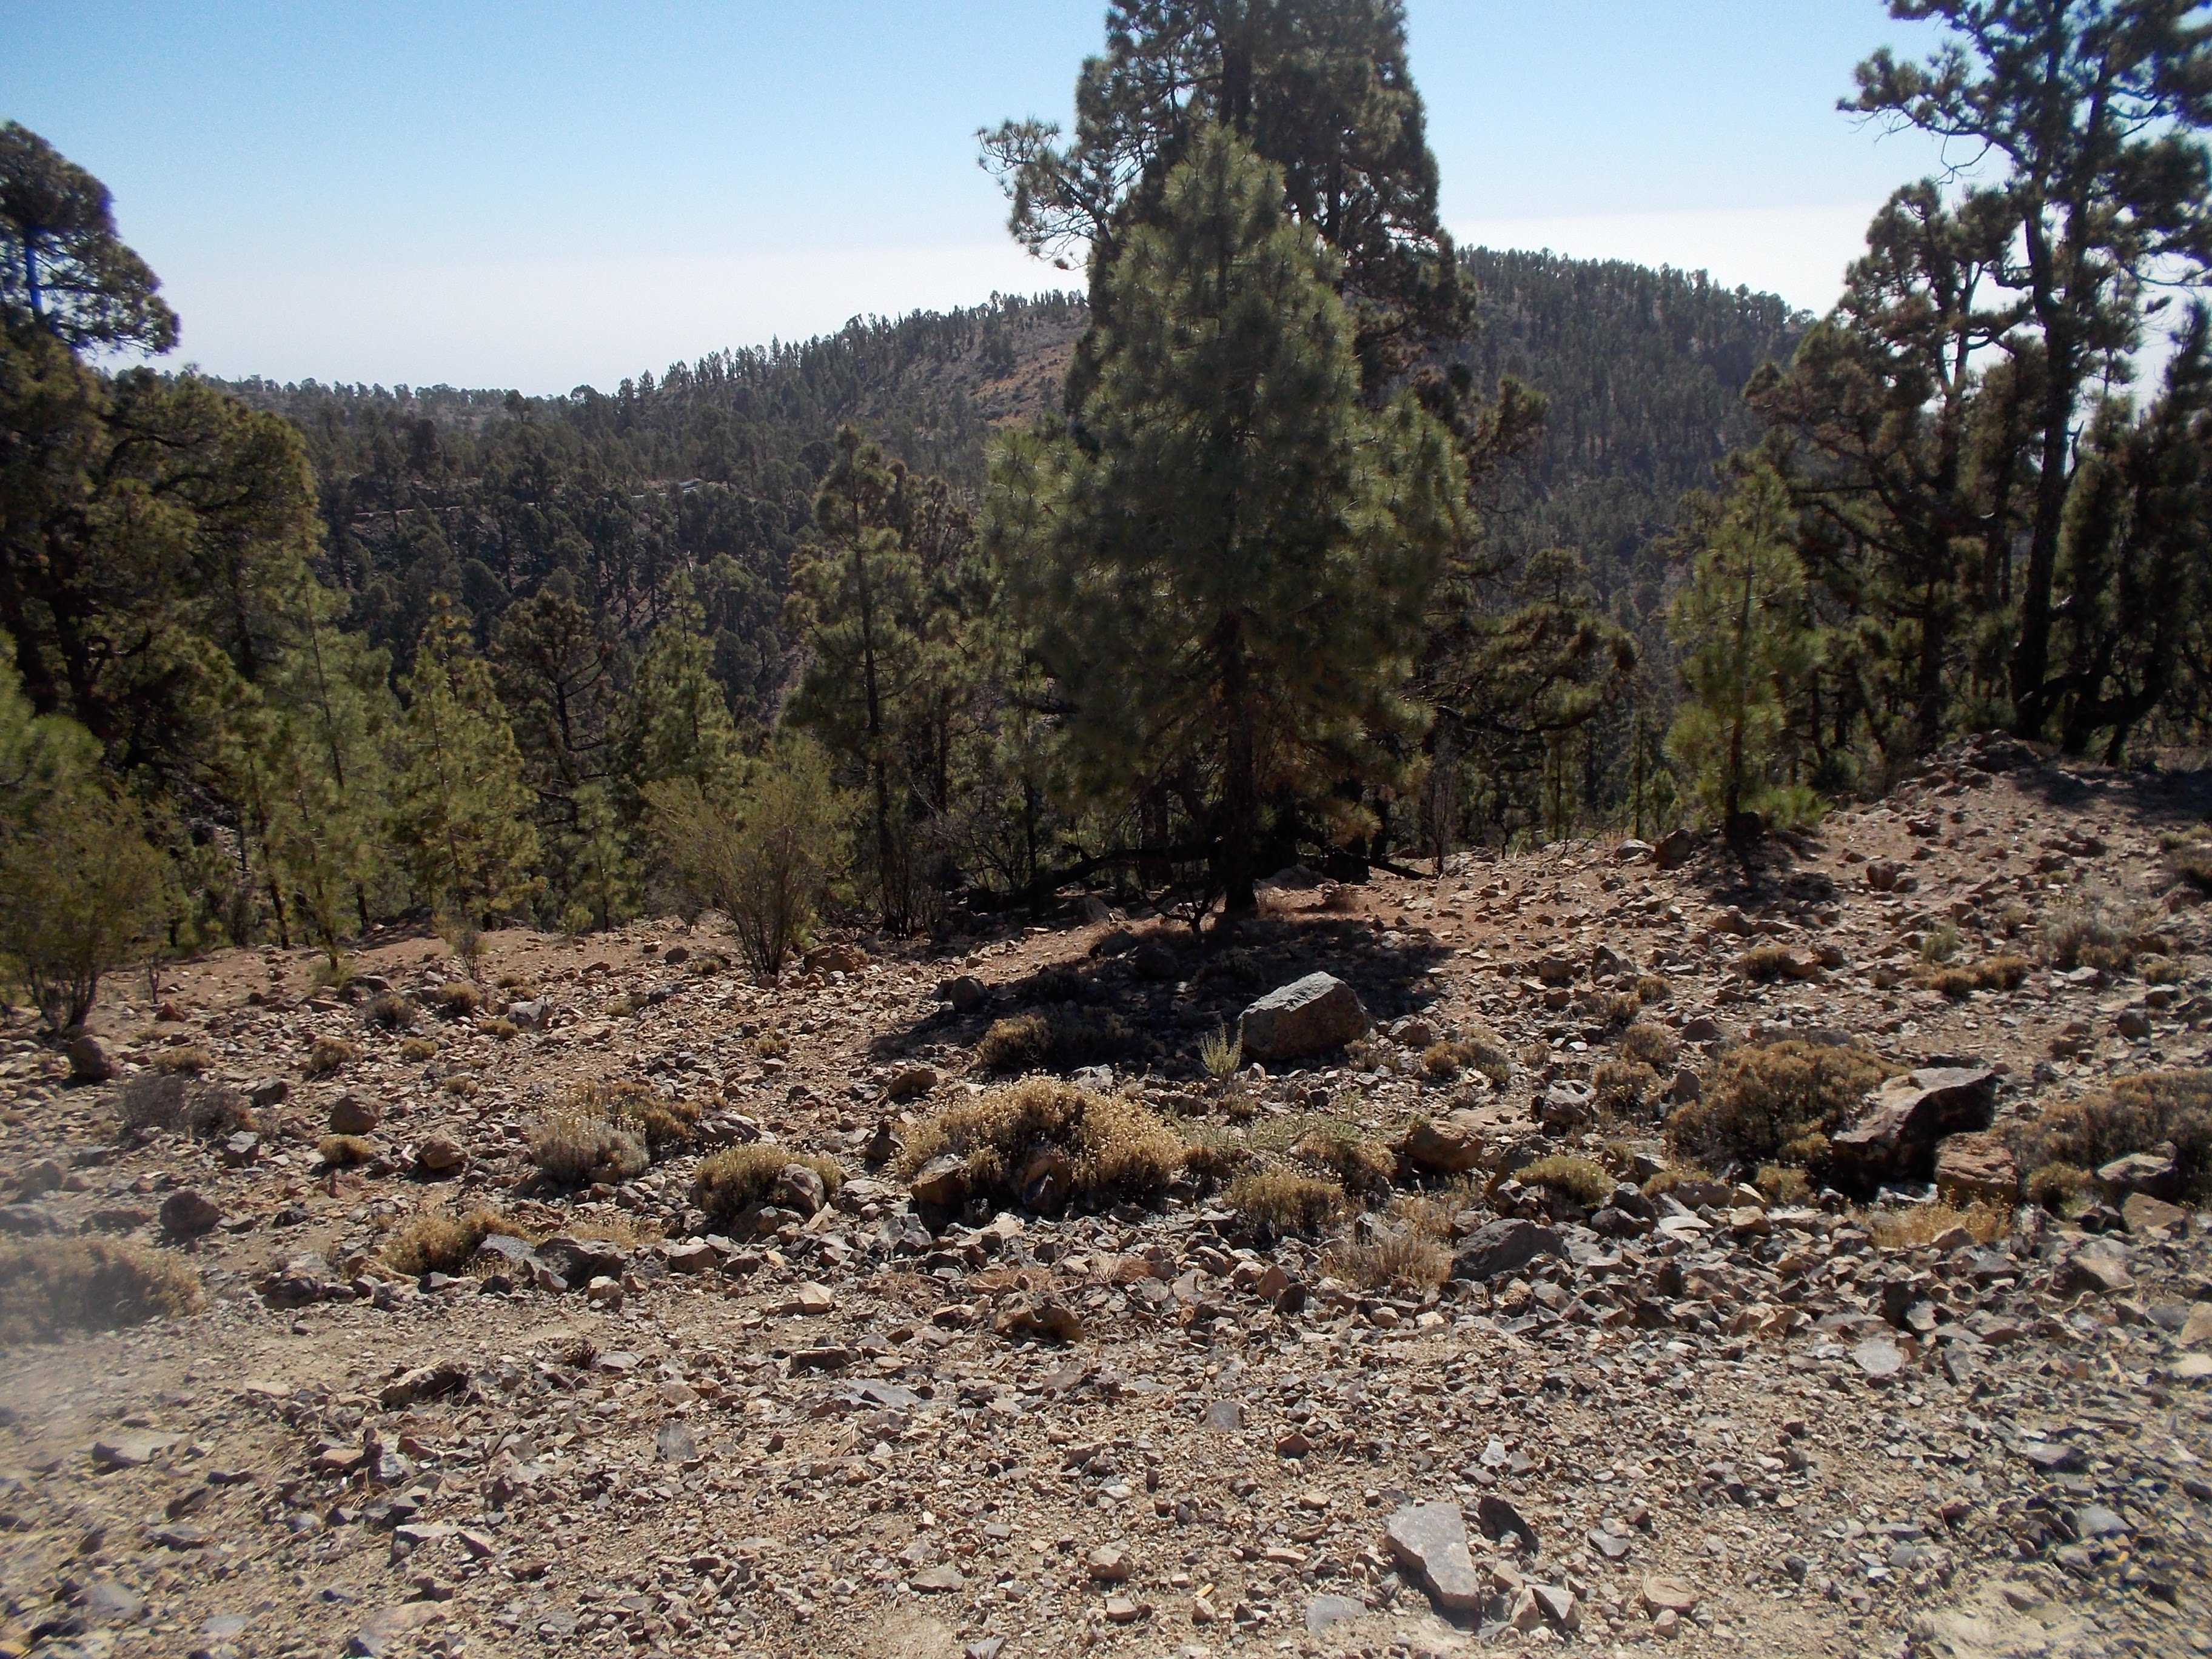
mountain, tree, pine, wilderness, geological phenomenon, rock, natural environment, biome, plant community, soil, forest, geology, tropical and subtropical coniferous forests, trail, shrubland, outcrop, bedrock, plant, state park, chaparral, national park, formation, pine family, hill, conifer, temperate coniferous forest, road, terrain